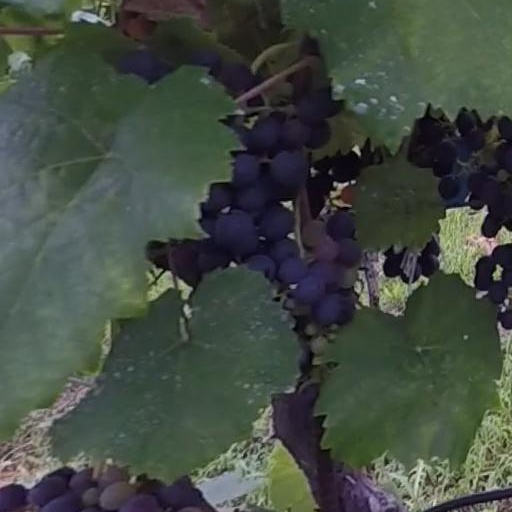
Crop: grape